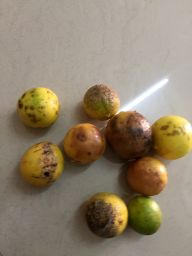
Fruit: Lime
Quality: Bad